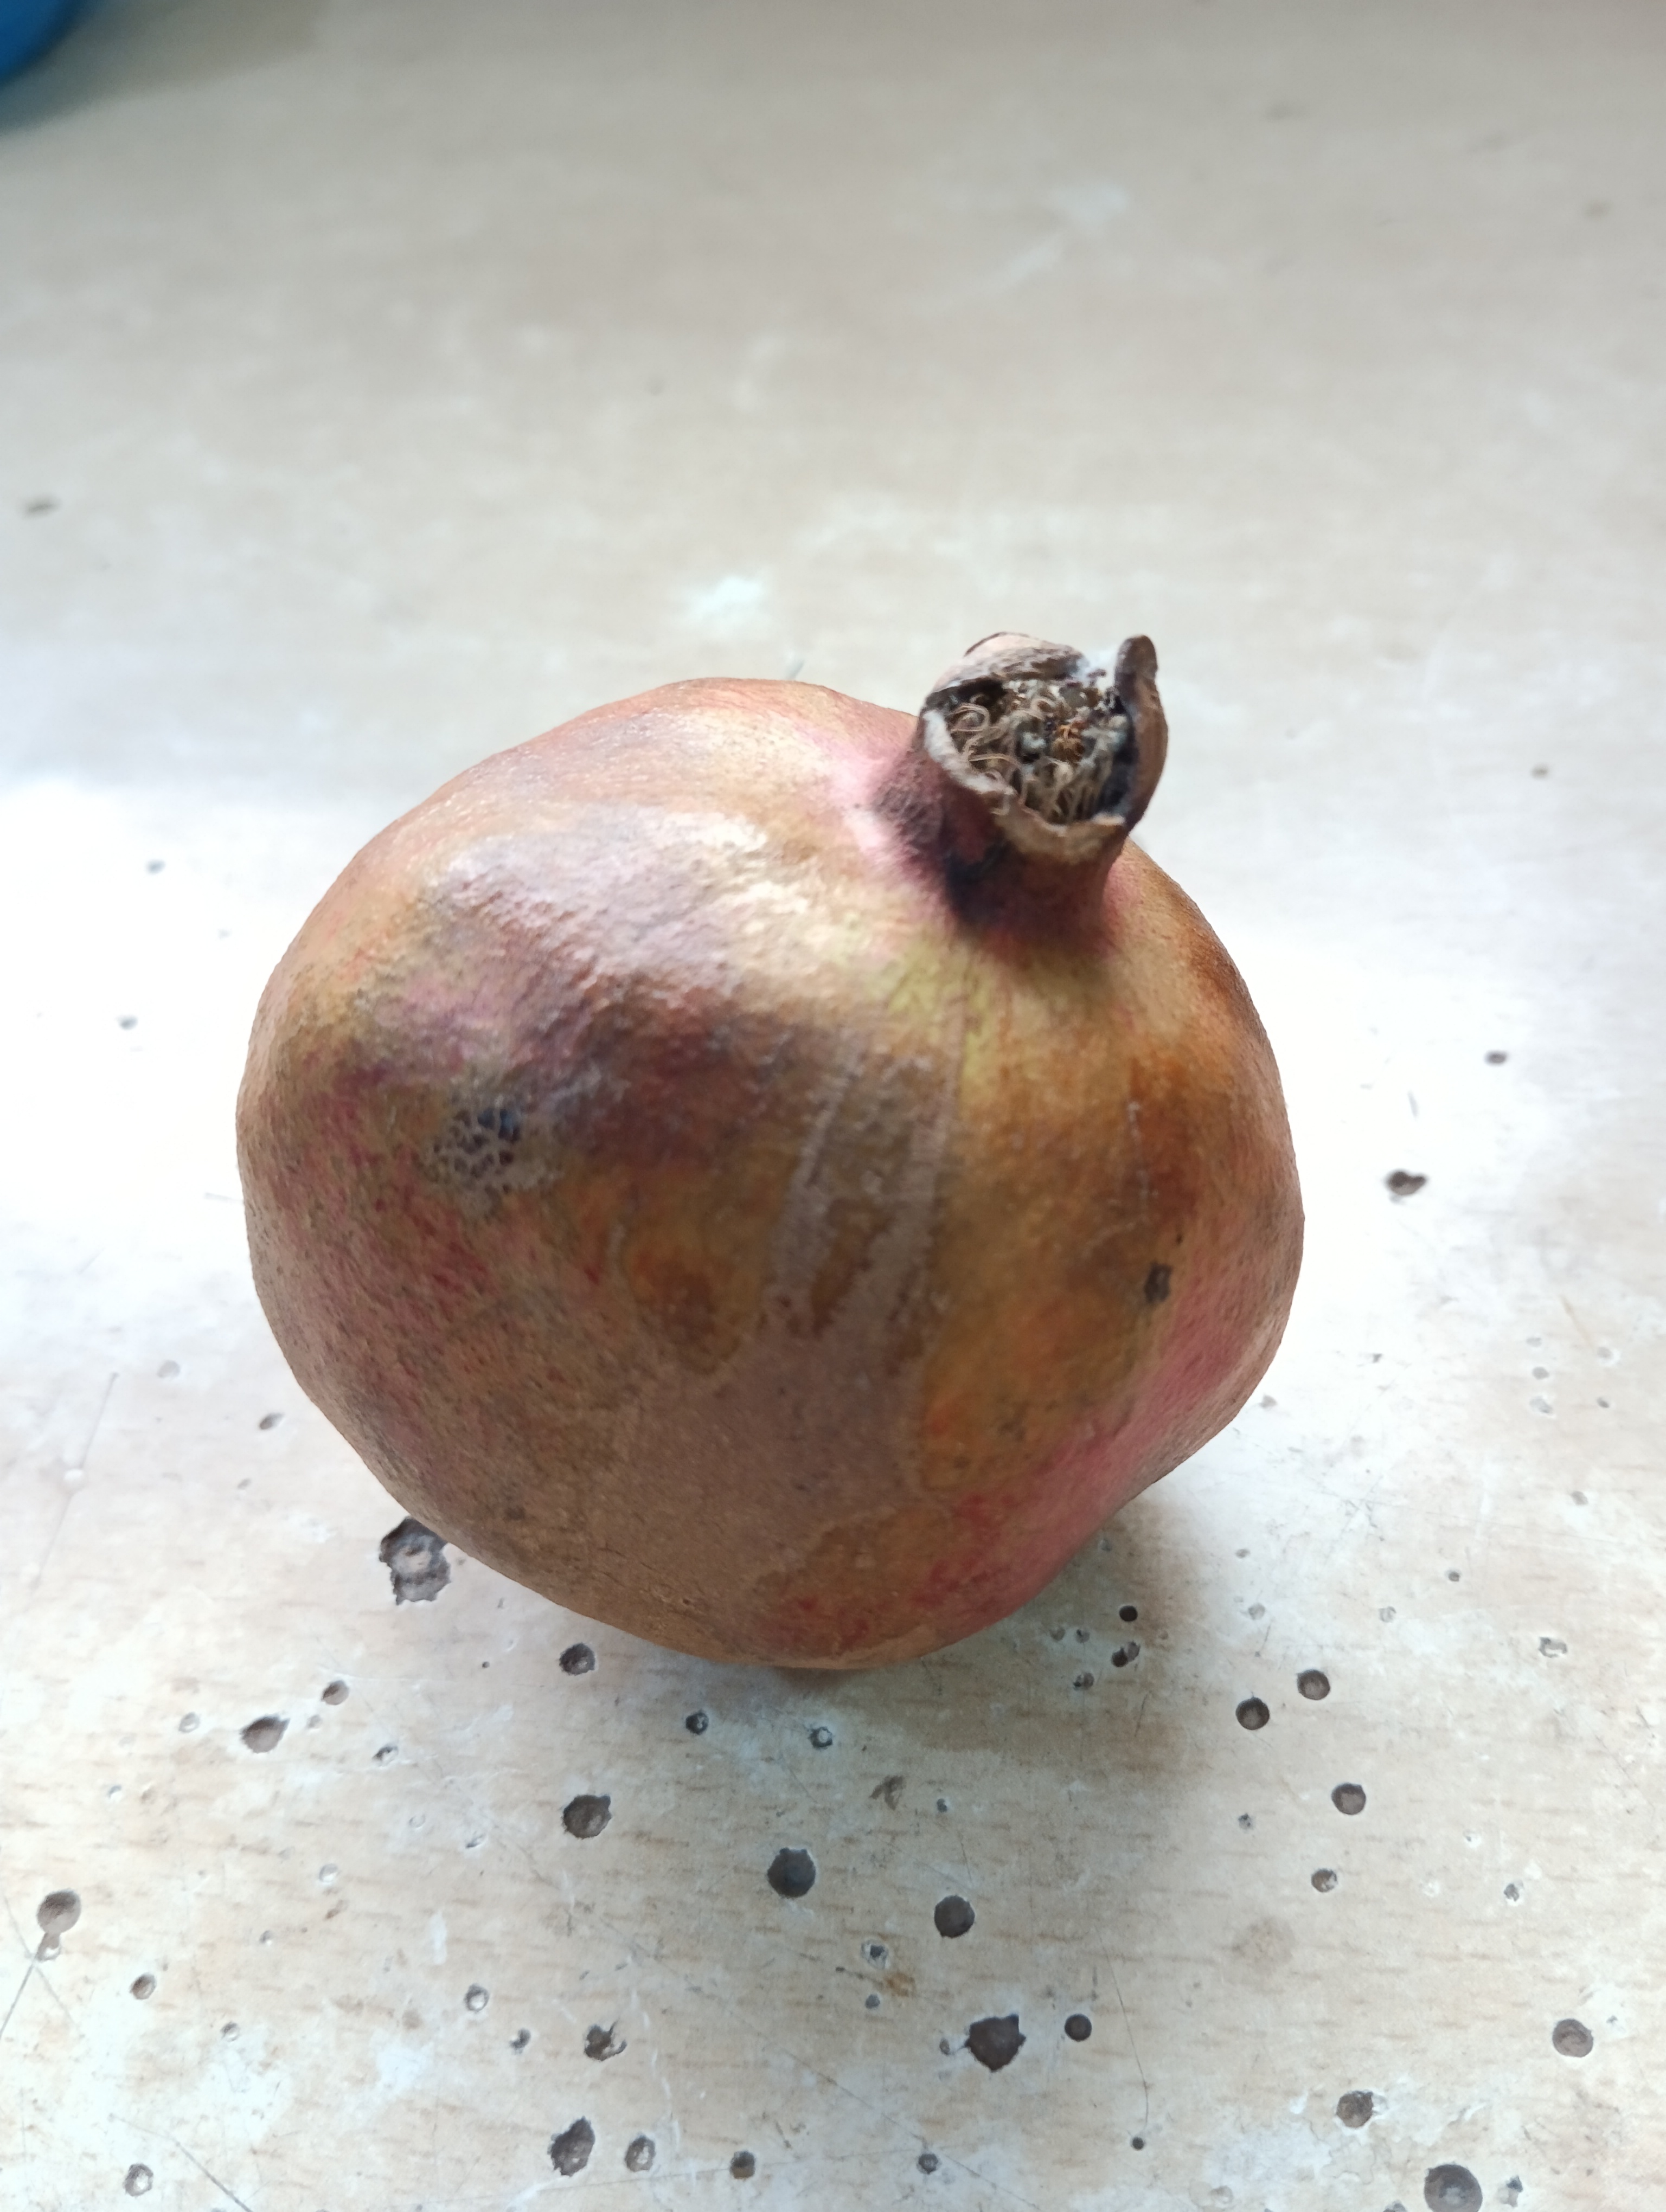
Label: No Defect